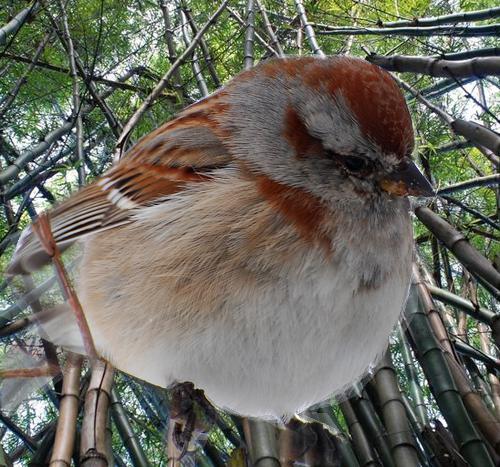
Bird species: Chipping_Sparrow
Bird type: landbird
Background: land